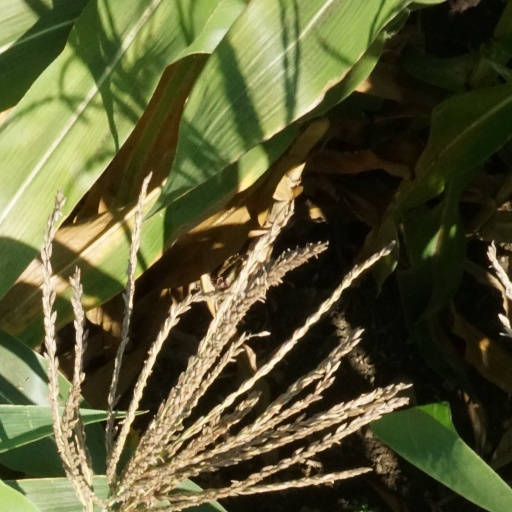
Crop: maize; corn